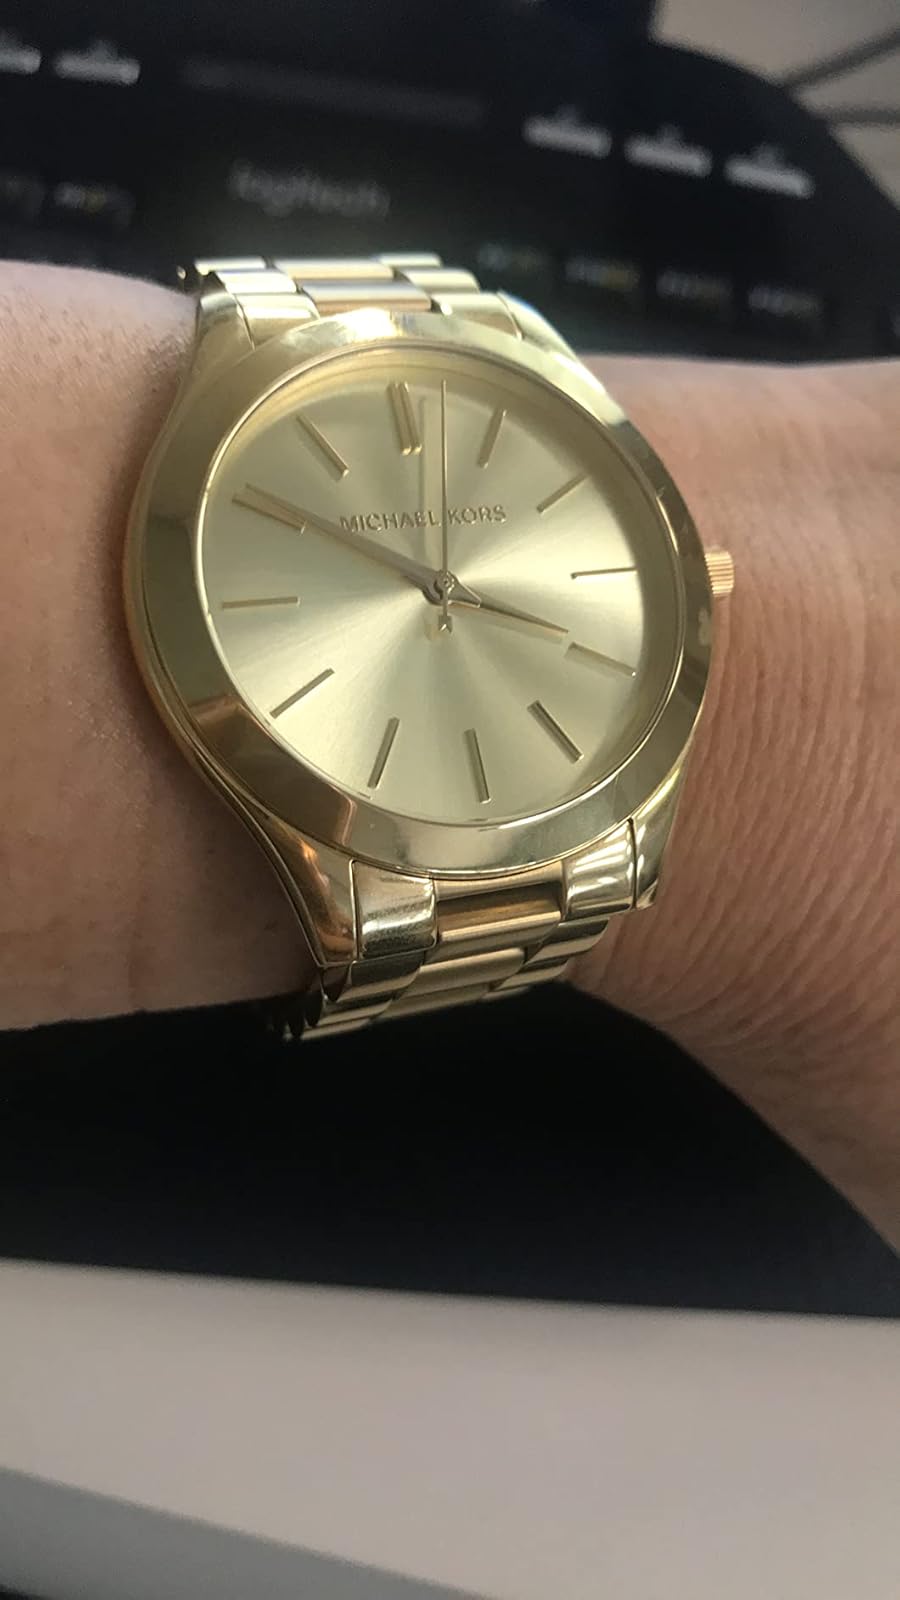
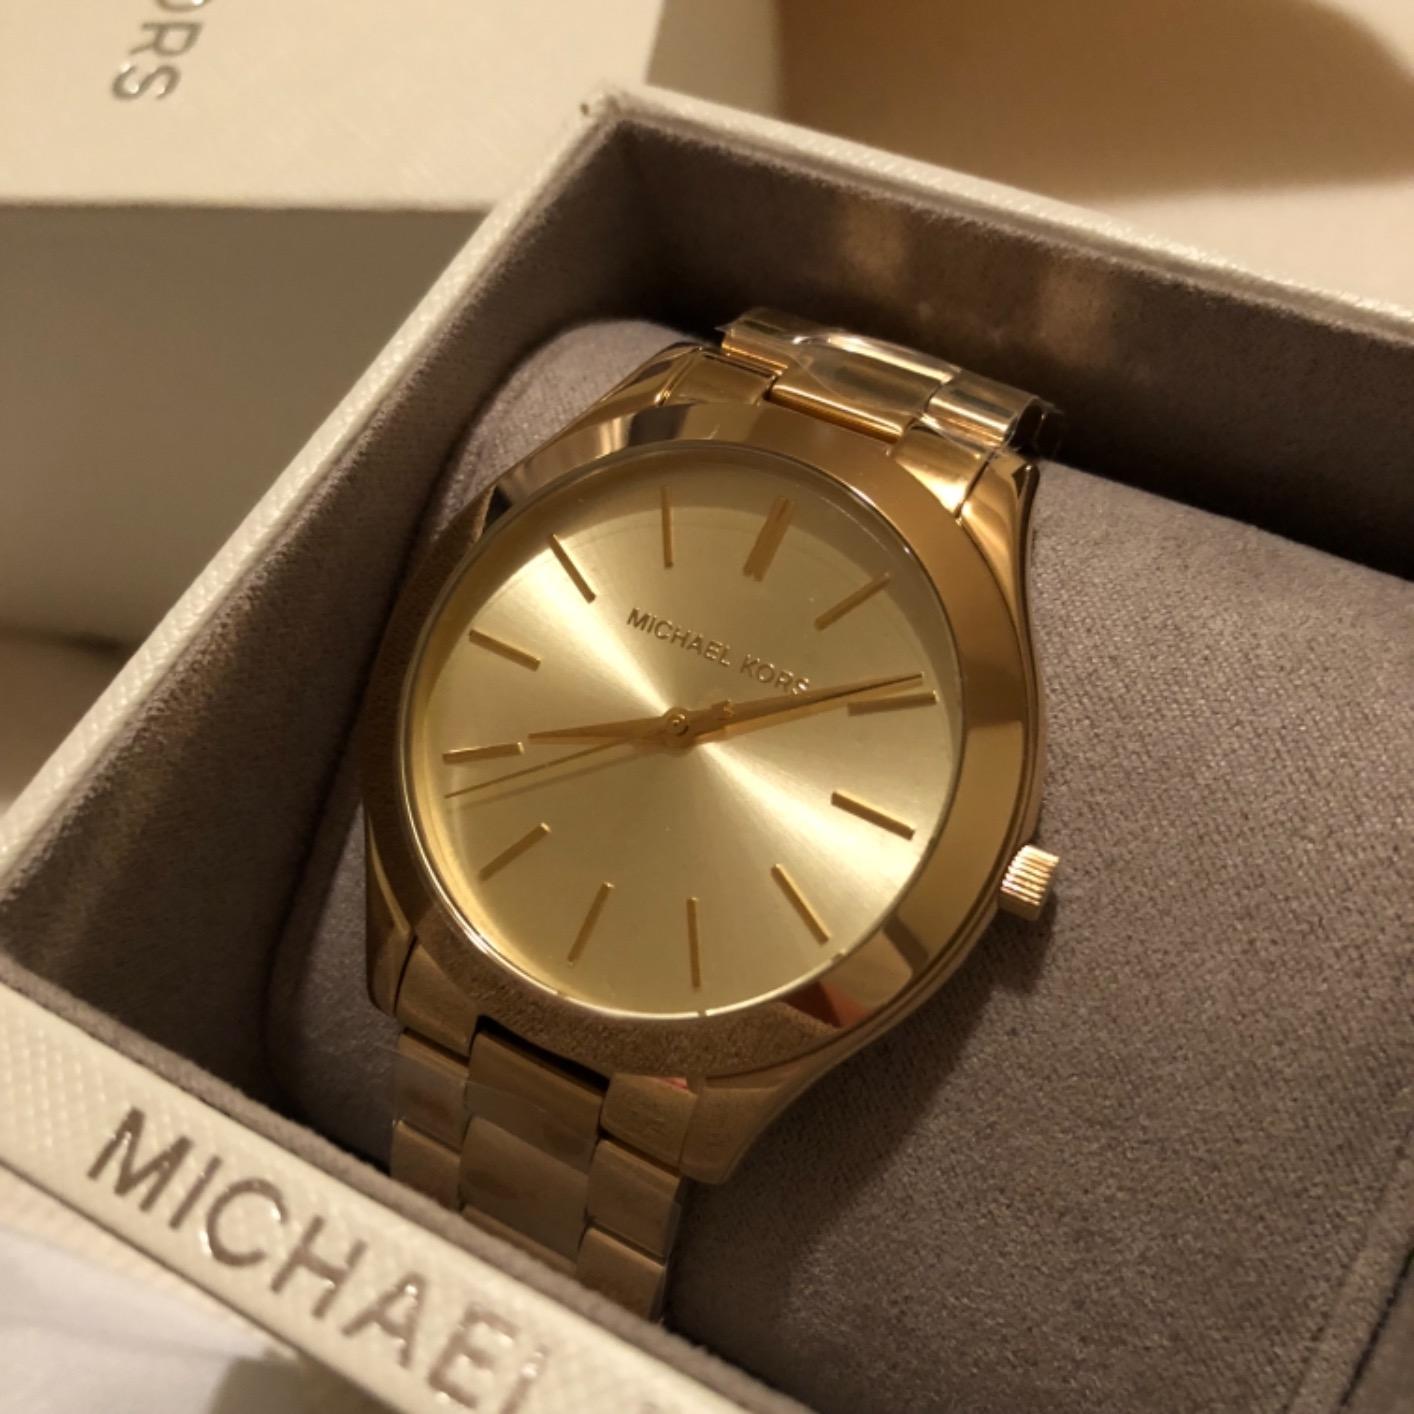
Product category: accessories_watch
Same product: yes